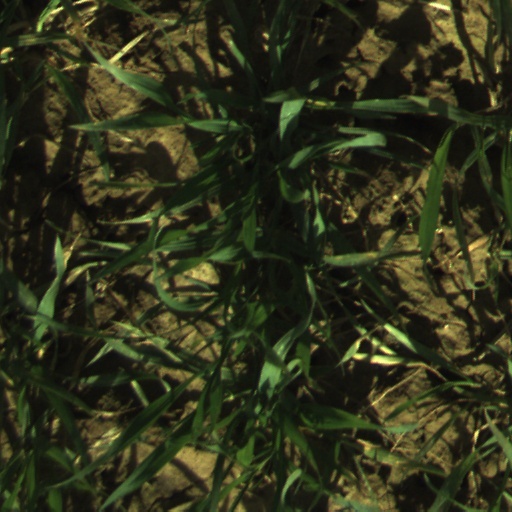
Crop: wheat